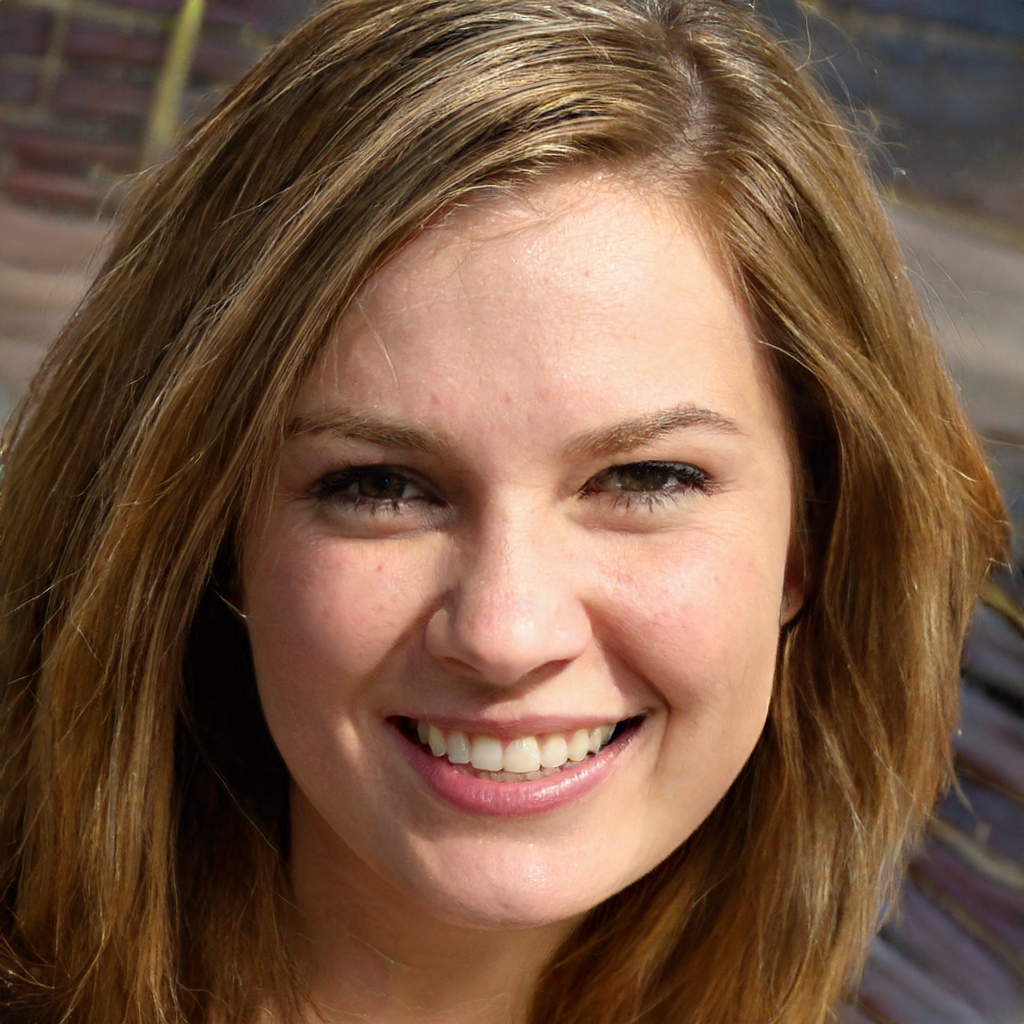
Gender: Female